Indigenous architecture

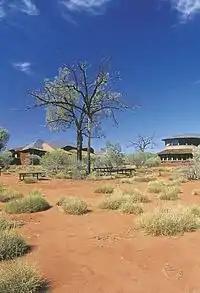
Uluru-Kata Tjuta Cultural Centre (Architect: Gregory Burgess)

Indigenous architecture of the 21st century has been enhanced by university-trained Indigenous architects, landscape architects, and other design professionals who have incorporated different aspects of traditional Indigenous cultural references and symbolism, fused architecture with ethnoarchitectural styles and pursued various approaches to the questions of identity and architecture.